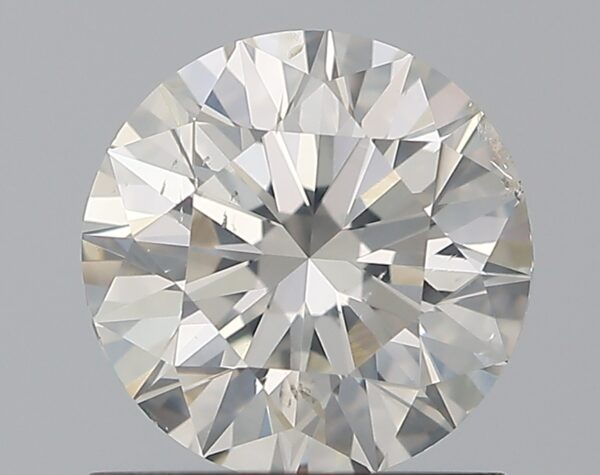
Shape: round
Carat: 1
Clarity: SI2
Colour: I
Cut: EX
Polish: EX
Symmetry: EX
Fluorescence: N
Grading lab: GIA
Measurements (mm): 6.37 x 6.4 x 3.99